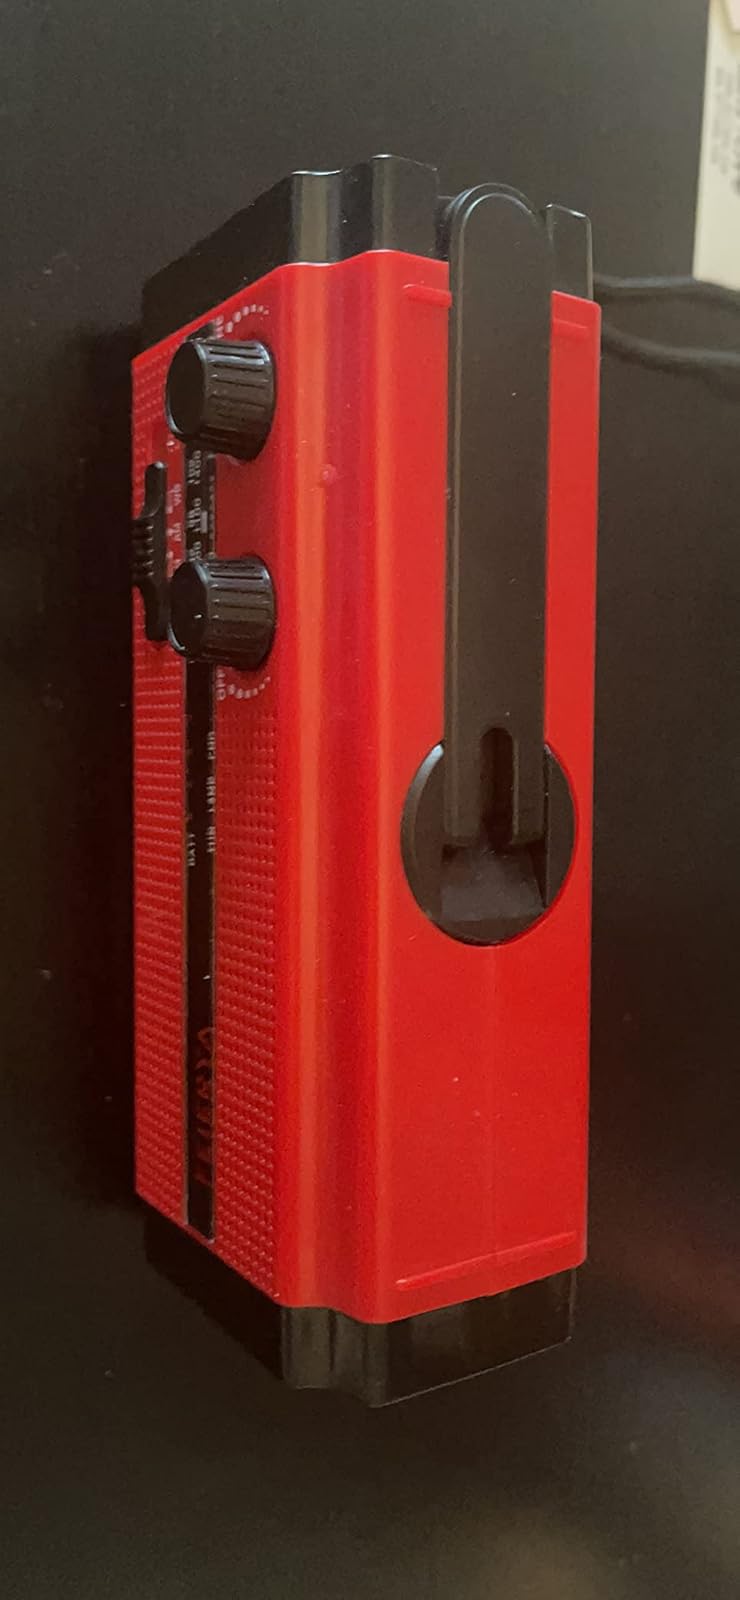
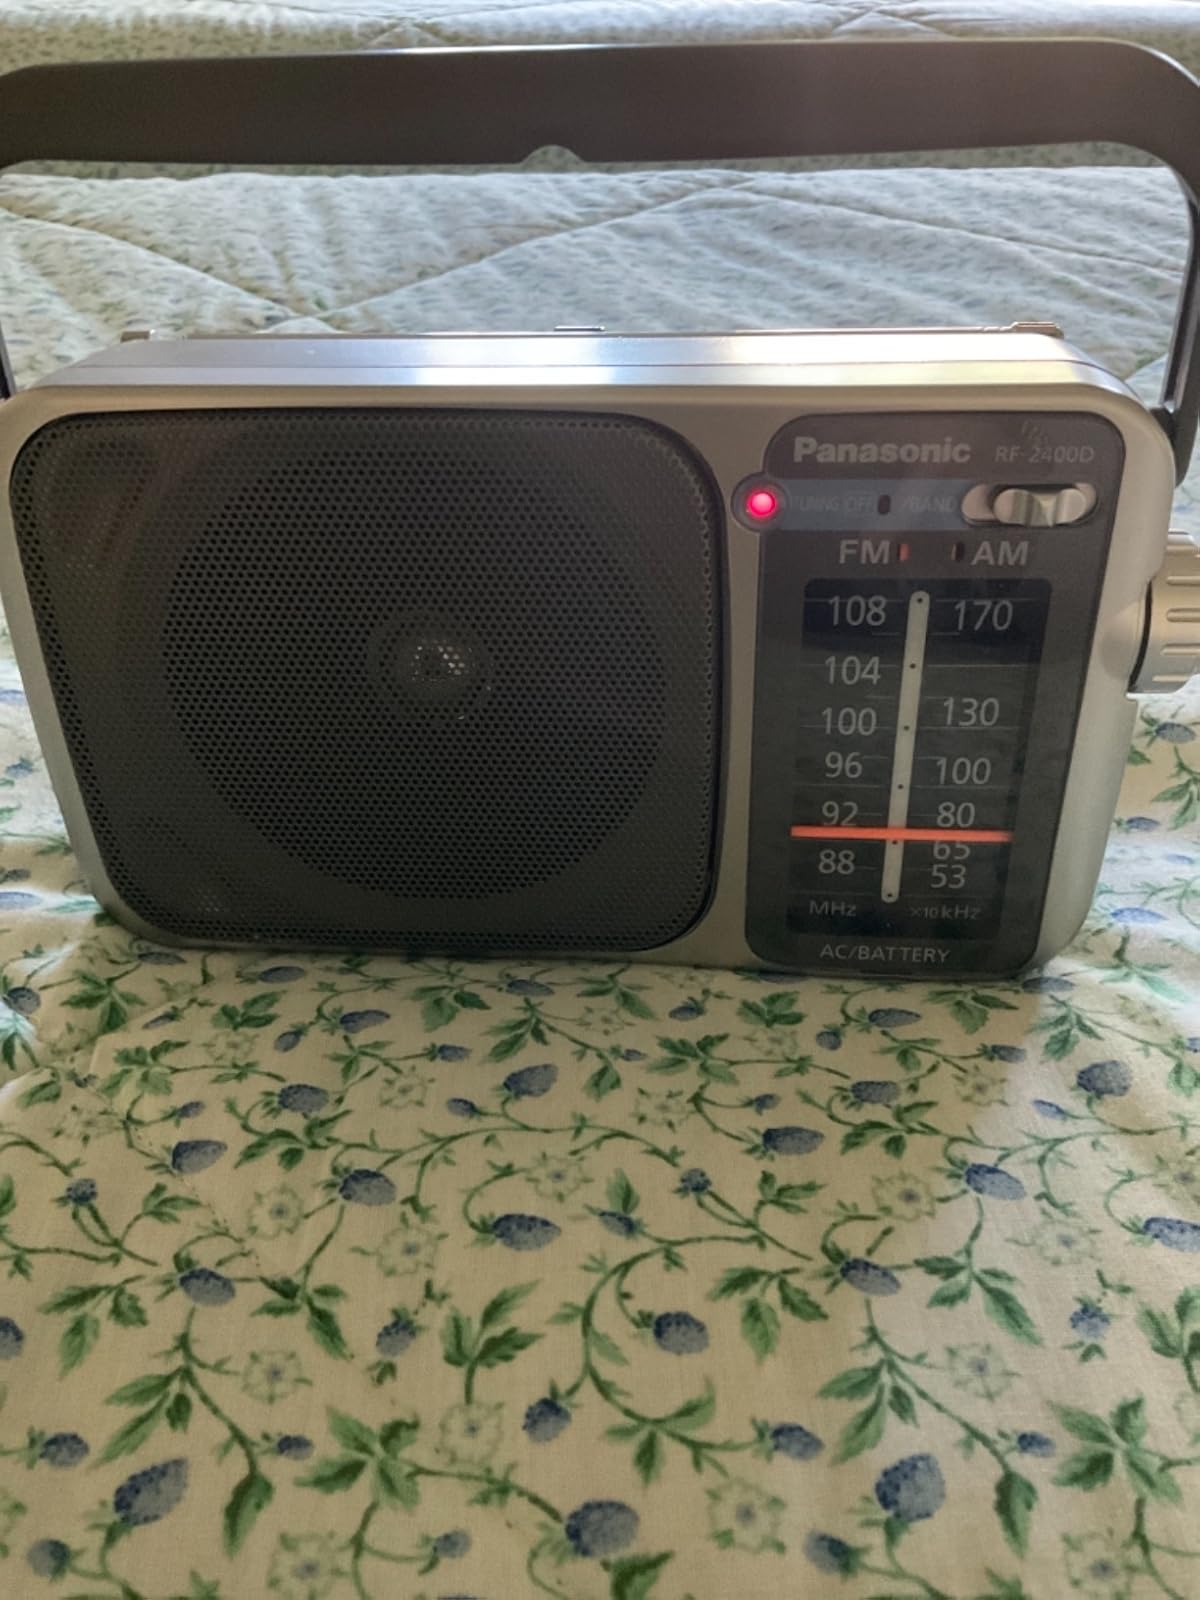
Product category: radio
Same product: no